K money trail

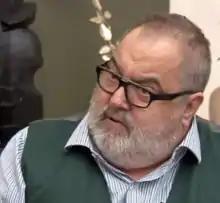
Jorge Lanata in 2019; "Periodismo para todos" host

"Periodismo para todos" began its 2013 season on April 14. Jorge Lanata reported that according to the tax return Néstor Kirchner sent to the AFIP, the Argentine revenue-collection agency, he and wife Cristina Fernández de Kirchner had personal wealth of US$1.4 million when he became president in 2003. She was elected president four years later; when Néstor Kirchner died in 2010, their assets were US$14.1 million. Lanata said that there was also a large amount of undeclared money.